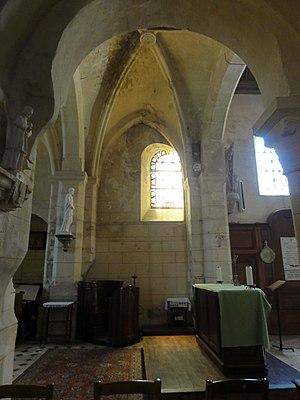
Intérieur de l'église Saint-Martin de Labbeville (voir titre).
L’église Saint-Martin est une église catholique paroissiale située à Labbeville, dans le Val-d'Oise. Elle se compose d'une nef recouverte d'une remarquable charpente lambrissée du XVIᵉ siècle ; d'un bas-côté nord muni d'une fausse voûte en berceau ; et de cinq travées orientales voûtées d'ogives, réparties sur deux vaisseaux. L'église est attestée pour la première fois en 1066. Le plan de la nef primitivement dépourvue de bas-côtés pourrait remonter à cette époque. Sinon, l'église actuelle est surtout le résultat de plusieurs campagnes de construction rapprochés à la fin de la période romane et au début de la période gothique, autour du milieu du XIIᵉ siècle. Dans un premier temps, la nef est munie de bas-côtés, et le transept est rebâti. Seul le bas-côté nord subsiste depuis l'incendie de 1821, et le croisillon nord a été remanié quelques décennies après sa construction lors de l'adjonction de la chapelle de la Vierge à l'est. La croisée du transept a perdu son caractère roman ou gothique primitif lors du remaniement des supports de la voûte après la guerre de Cent Ans.